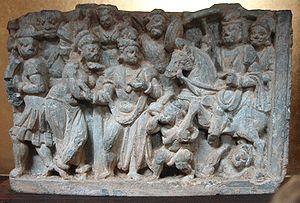
Le Zenyōmitsu-ji est un temple situé dans l'arrondissement spécial de Setagaya à Tokyo. Le temple appartient à l'école Shingon du Bouddhisme Vajrayana qui attache une importance particulière à l'origine du Bouddhisme et à sa manifestation à travers l'histoire.